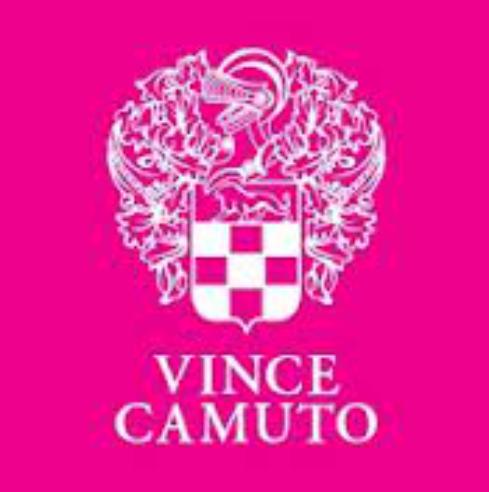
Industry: Clothes